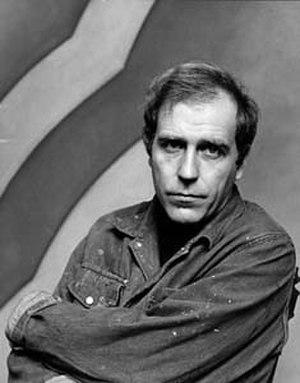
Pierre Haubensak